American Dad!

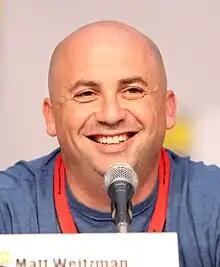
Co-creator and sole showrunner Matt Weitzman

In actuality, however, the program's beginnings take cues from the TV series "All in the Family," almost a farcical animated version of the live action sitcom. Both shows make use of political satire, bigotry, ludicrous expressions of conservatism from their paternal main character (Stan likened to Archie Bunker), and equally ludicrous expressions of liberalism from their daughter character (Hayley likened to Gloria Stivic). Moreover, the daughter in both series each have a liberal hippie boyfriend turned husband (Jeff likened to Michael Stivic) to whom the daughter's conservative father is antagonistic. Also in both, the daughter lives in her parents' home with her boyfriend turned husband as a housemate. "American Dad!" in its original form was even said to have been inspired by "All in the Family".